Sarcosuchus

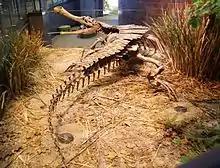
Reconstructed "S. imperator" skeleton from behind at the Indianapolis Children's Museum

"Sarcosuchus" is commonly classified as part of the clade Pholidosauridae, a group of crocodile-like reptiles (Crocodyliformes) related but outside Crocodylia (the clade containing living crocodiles, alligators and gharials). Within this group it is most closely related to the North American genus "Terminonaris". Most members of Pholidosauridae had long, slender snouts and they all were aquatic, inhabiting several different environments. Some forms are interpreted as marine, capable of tolerating saltwater while others, like "Sarcosuchus", were freshwater forms. The most primitive members of the clade, however, were found in coastal settings, zones mixing freshwater and marine waters. "Sarcosuchus" stands out among pholidosaurids for being considered a generalist predator, different from most known members of the clade which were specialized piscivores. A 2019 study found it to be in a more derived position in Tethysuchia, being phylogenetically closer to Dyrosauridae.